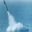
Label: rocket